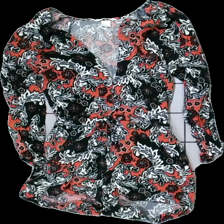
View: front
Type: Pajamas
Category: Ladies
Brand: H&M
Colors: Red, Black, White
Material: 100% viskos
Pattern: Floral print
Cut: V-collar
Size: 34
Season: Summer
Price range: 50-100
Recommended usage: Reuse
Description: pjamas med mönster
Comment: lite urtvättad